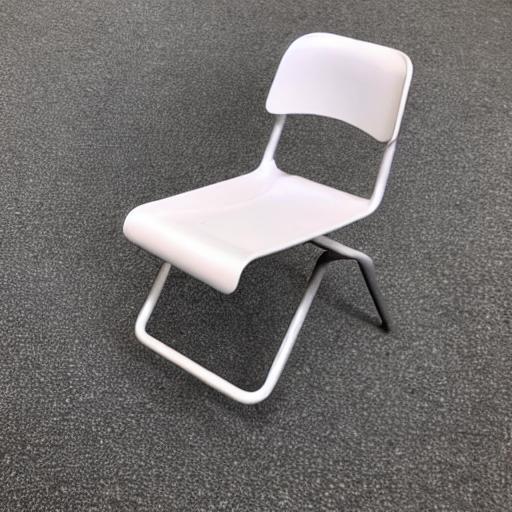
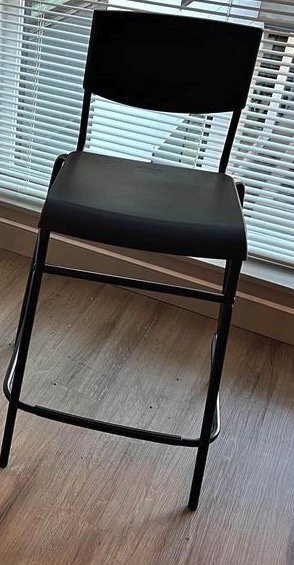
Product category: stool
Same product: no